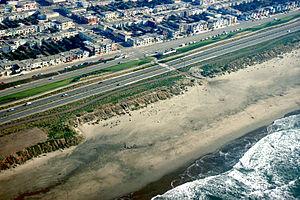
Ocean Beach est une plage qui longe la côté ouest de San Francisco, Californie, donnant dans l’océan Pacifique. Elle est située à proximité du Golden Gate Park, du Richmond District et du Sunset District. On y trouve Sutro Baths et le restaurant Cliff House. La plage fait partie du Golden Gate National Recreation Area. Grâce à son vent et ses vagues, Ocean Beach est un des sites les plus réputés de la baie de San Francisco.